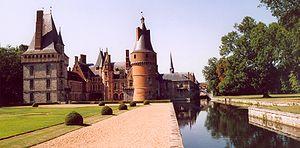
Le château de Maintenon est situé au bord de l'Eure, dans la commune française de Maintenon en Eure-et-Loir.